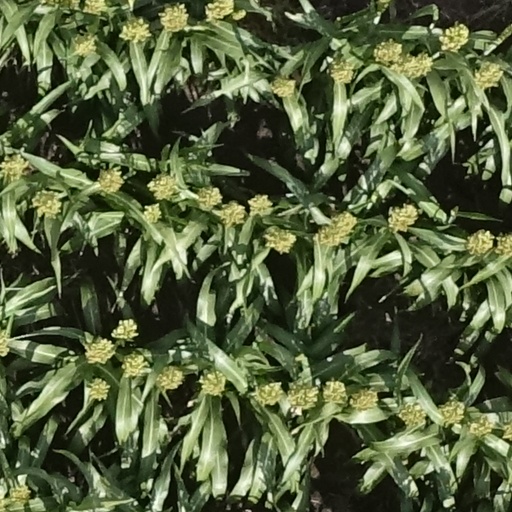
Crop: sorghum